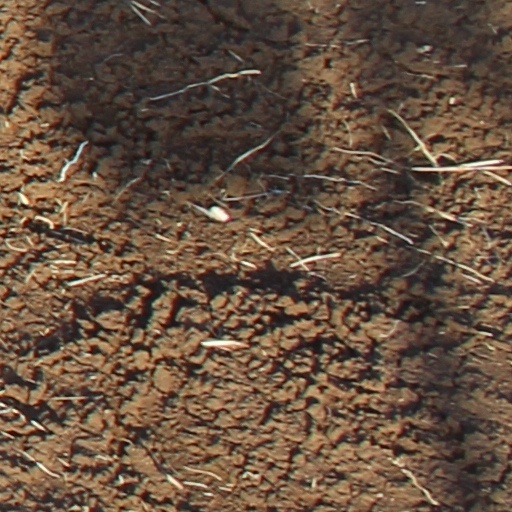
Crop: wheat